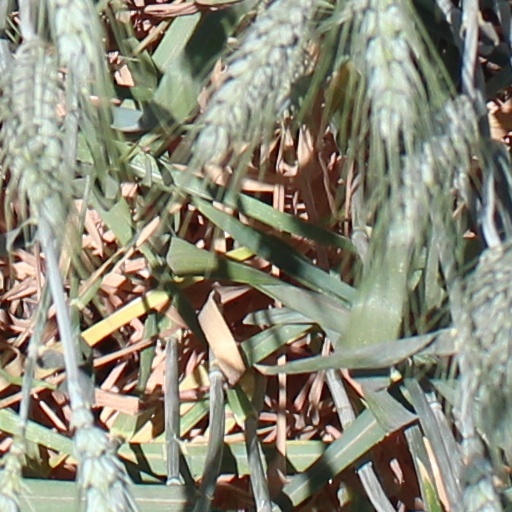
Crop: wheat